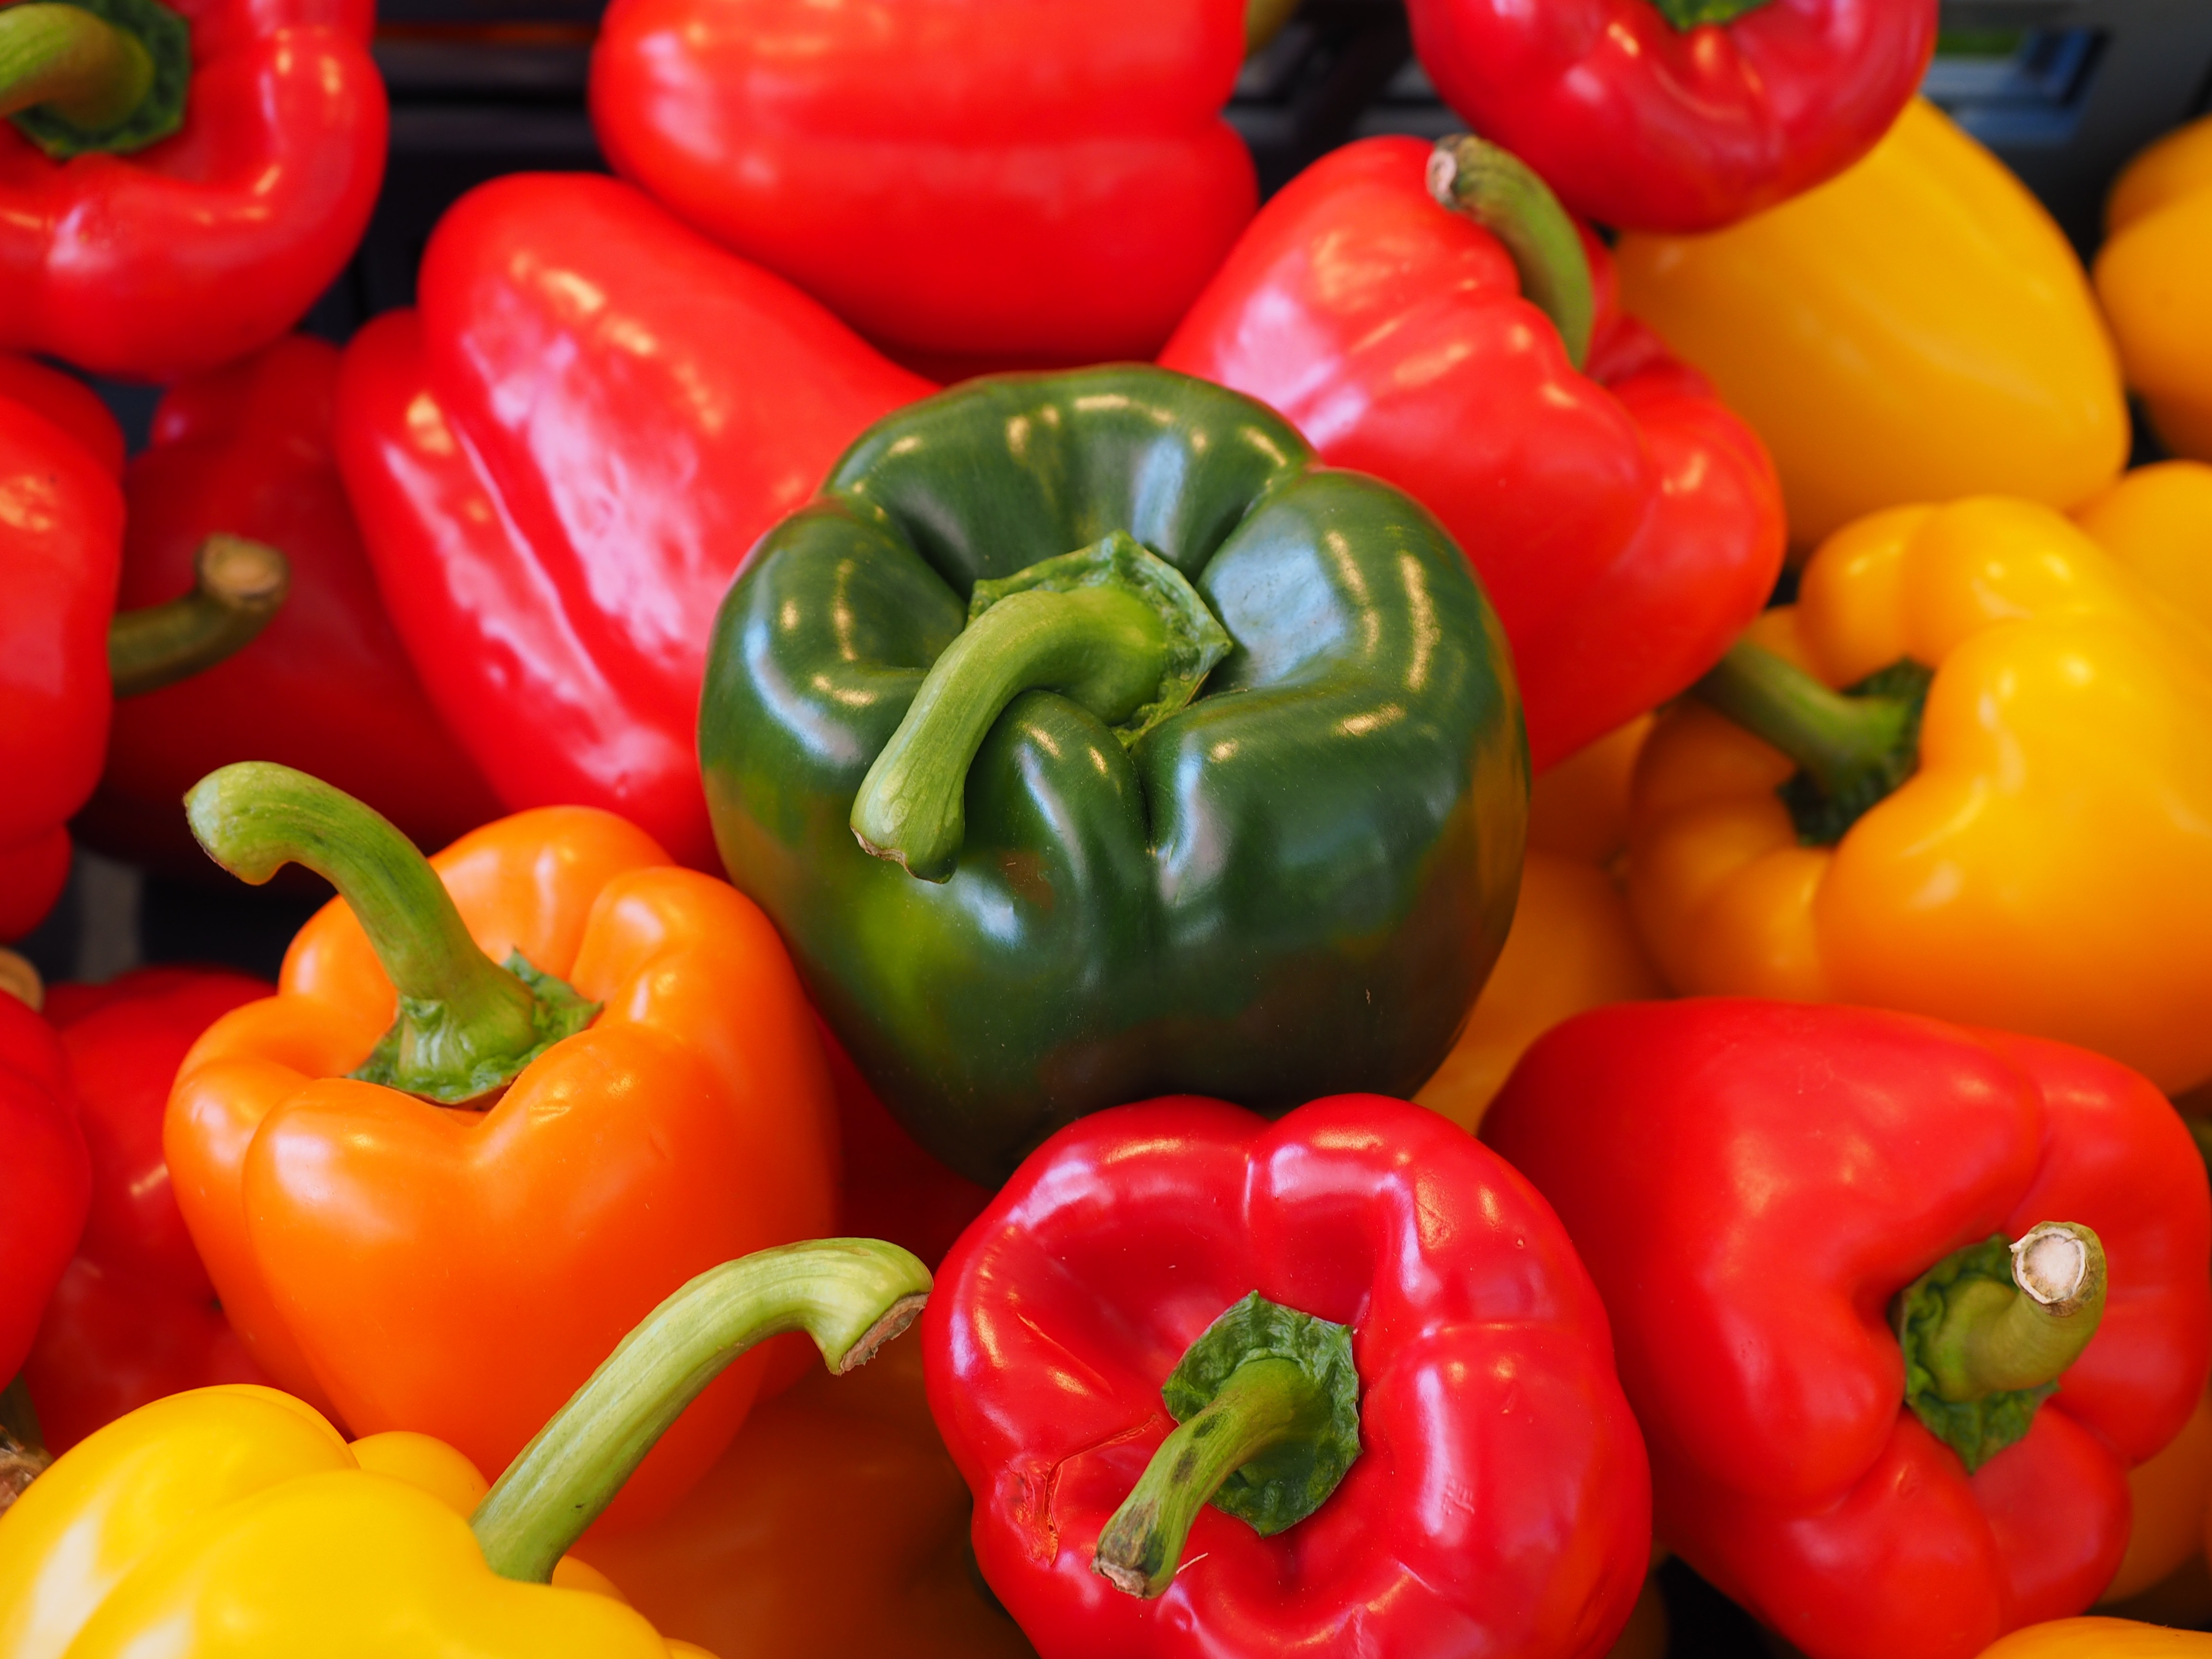
plant, orange, food, pepper, red, produce, vegetable, color, colorful, yellow, healthy, eat, stalk, vegetables, peppers, bell pepper, gun, vegetarian, shiny, vitamins, paprika, sweet peppers, flowering plant, nachtschattengew chs, chili pepper, land plant, peperoncini, bell peppers and chili peppers, pimiento, italian sweet pepper, red bell pepper